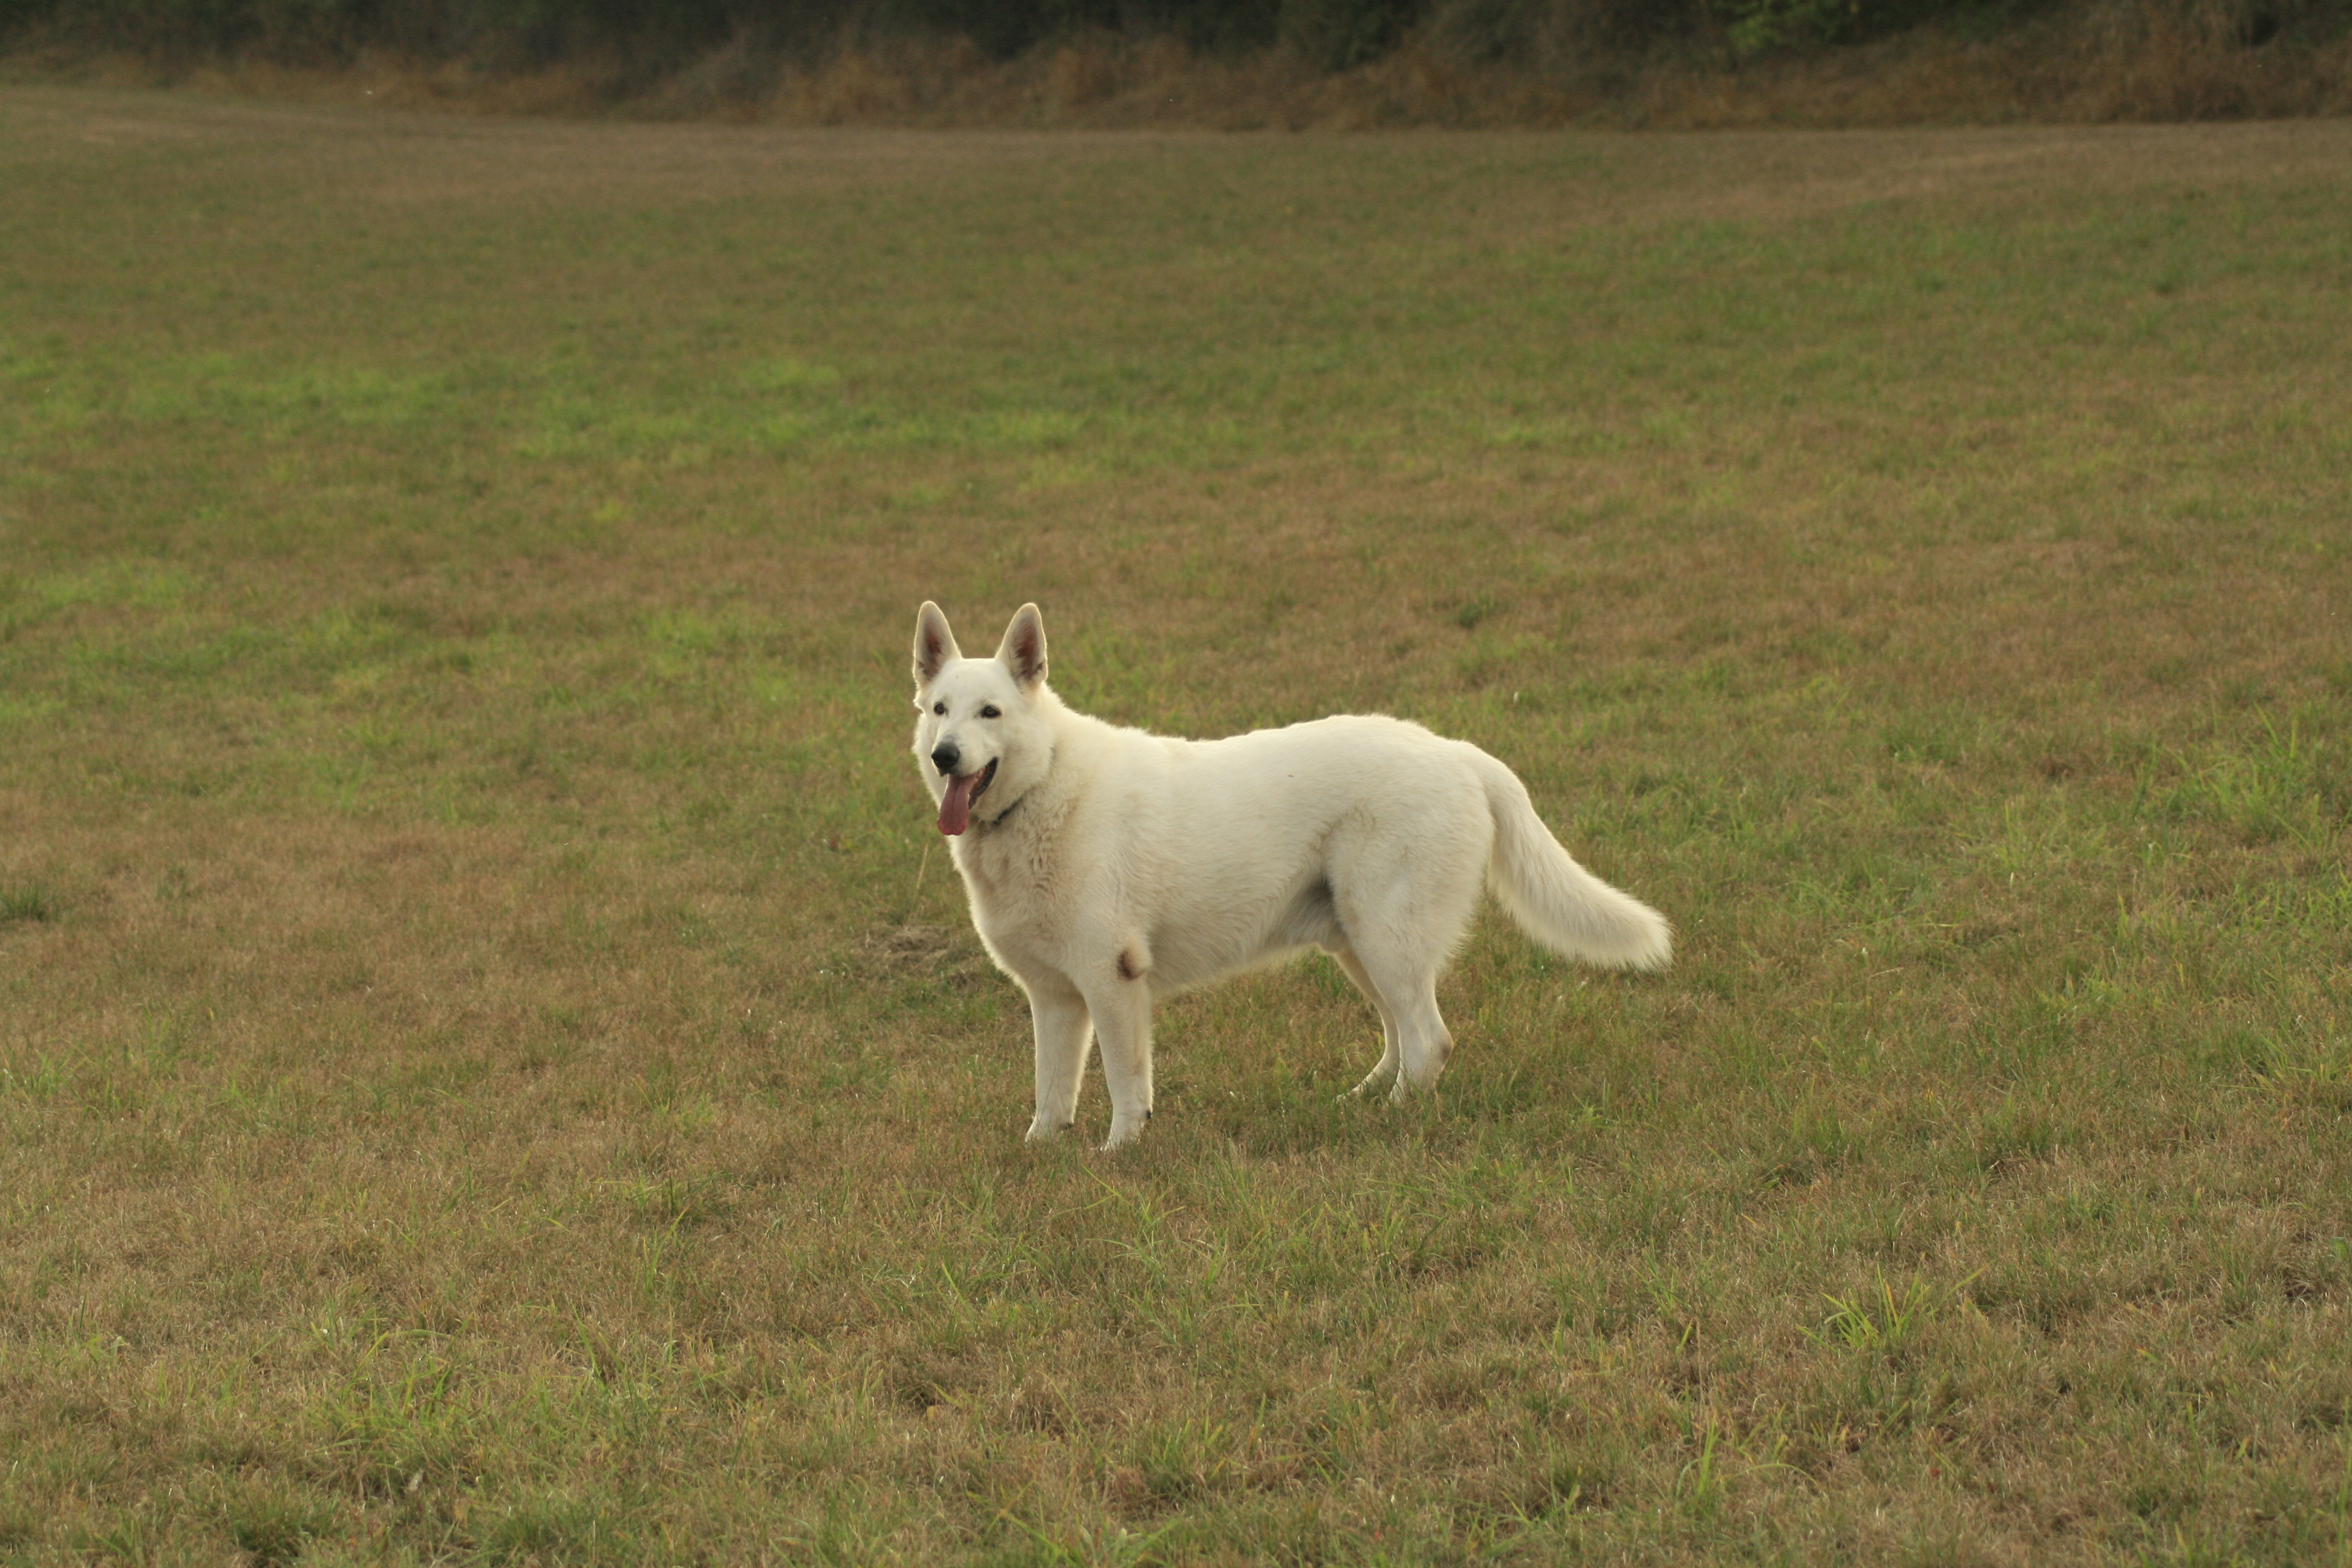
nature, grass, outdoor, snow, winter, white, sport, field, meadow, play, sunlight, running, run, puppy, dog, animal, cute, canine, looking, summer, pet, portrait, young, spring, green, golden, red, natural, park, brown, mammal, playing, black, friend, playful, cheerful, sunny, fun, happy, lovely, vertebrate, funny, domestic, adorable, terrier, retriever, breed, doggy, purebred, pedigree, white shepherd, dog like mammal, saarloos wolfdog, wolfdog, dog breed group, berger blanc suisse